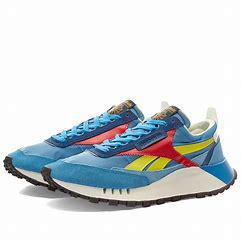
Brand: Reebok
Model: Cl Legacy